Ellis Webster

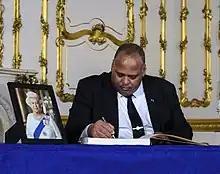
Webster signing the book of condolence for Queen Elizabeth II at Lancaster House on 17 September 2022

Webster was born on Island Harbour. Initially he studied dental therapy. In 1986, Webster graduated from University of the Virgin Islands in biology. In 1991, he graduated from Yale University School of Medicine, and specialised in Otorhinolaryngology at the University of Iowa.